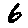
Label: 6